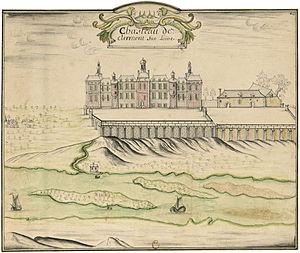
Dessin du château de Clermont à Le Cellier, Hauts-de-Seine
Le château de Clermont, construit entre 1643 et 1649, est un château situé sur la commune du Cellier, dans le département français de la Loire-Atlantique.